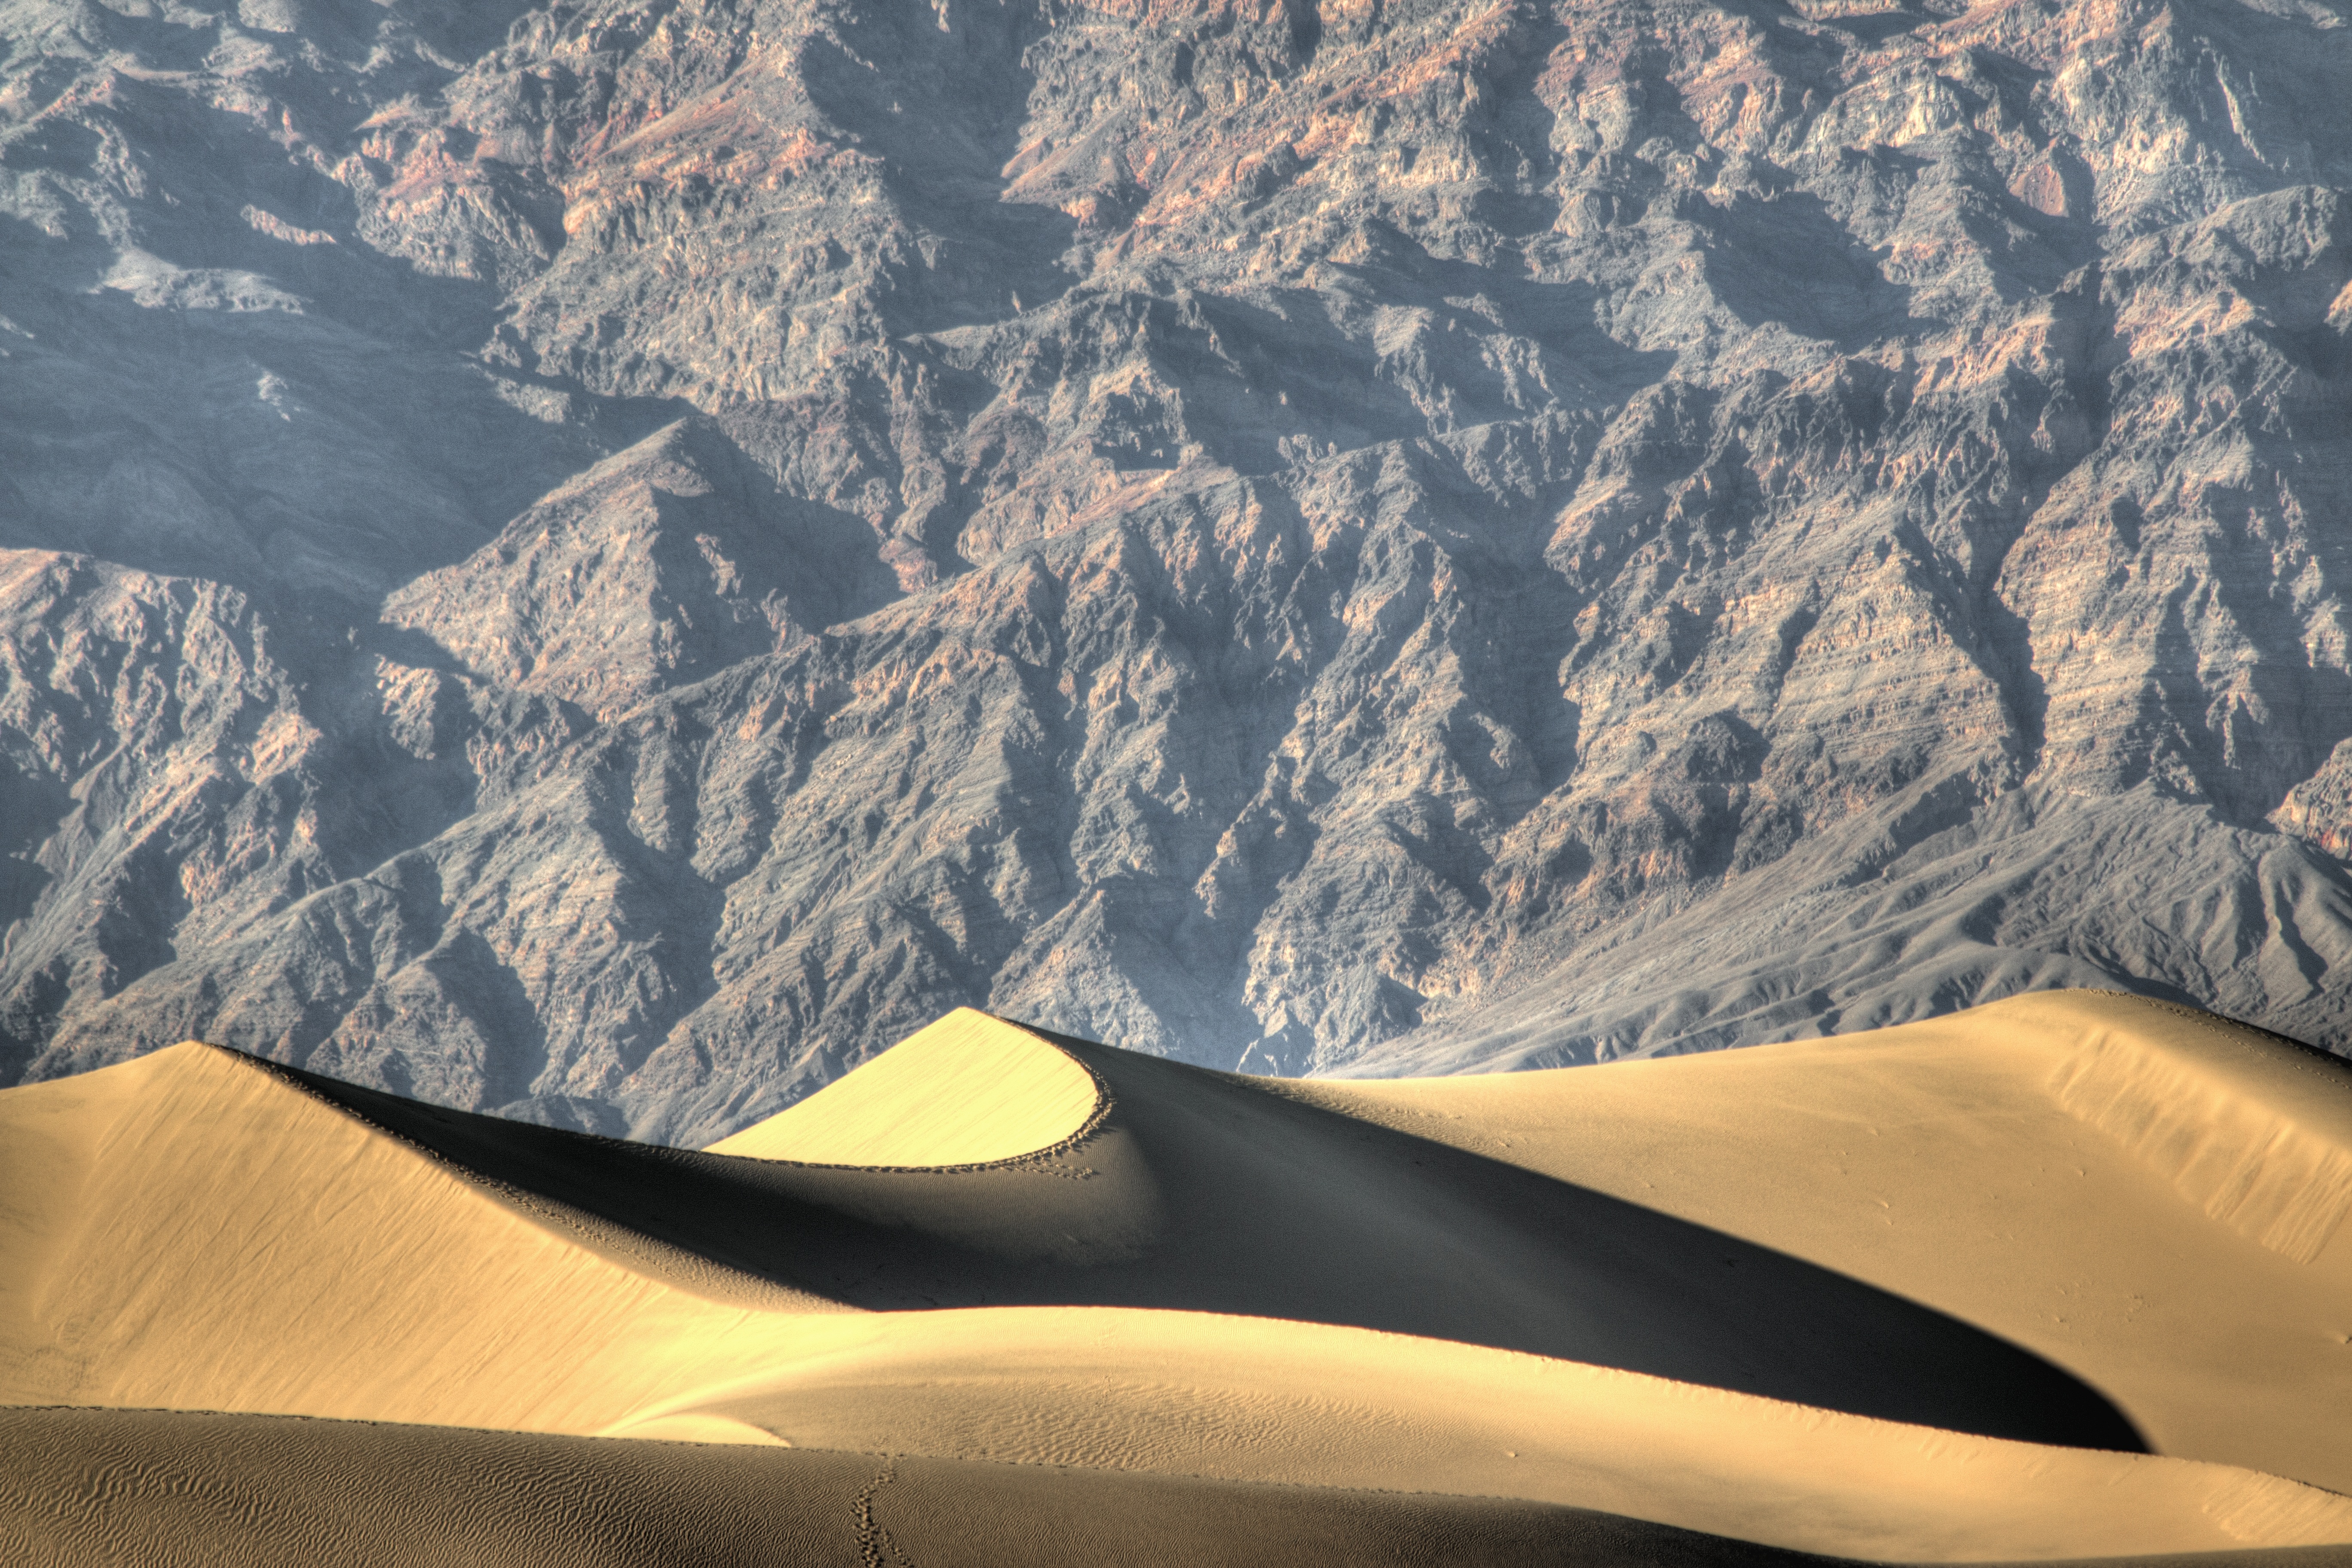
landscape, sand, rock, mountain, desert, dune, summer, dry, shadow, america, death, heat, excursion, shadows, trekking, hot, plateau, discovery, valle, exploration, estate, habitat, rhythm, wadi, sick, landform, erg, u s, natural environment, geographical feature, aeolian landform, geological phenomenon, burning thirst, hot rocks